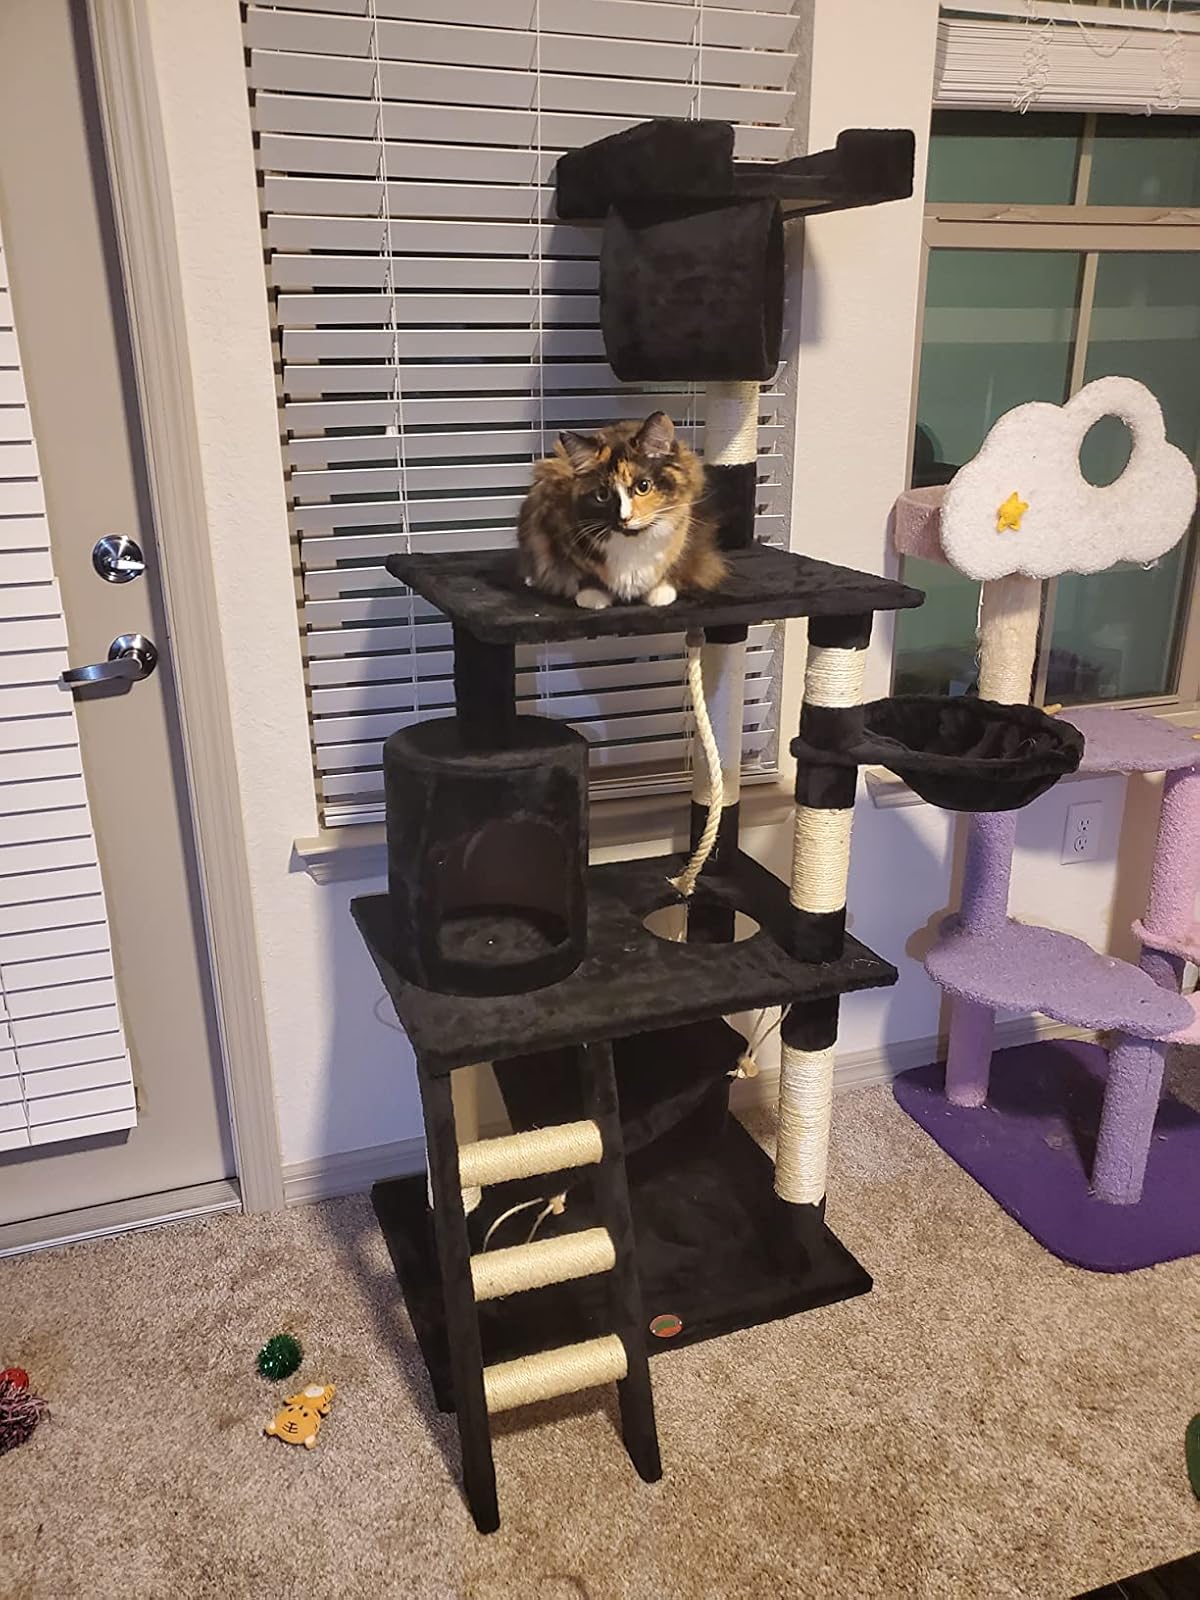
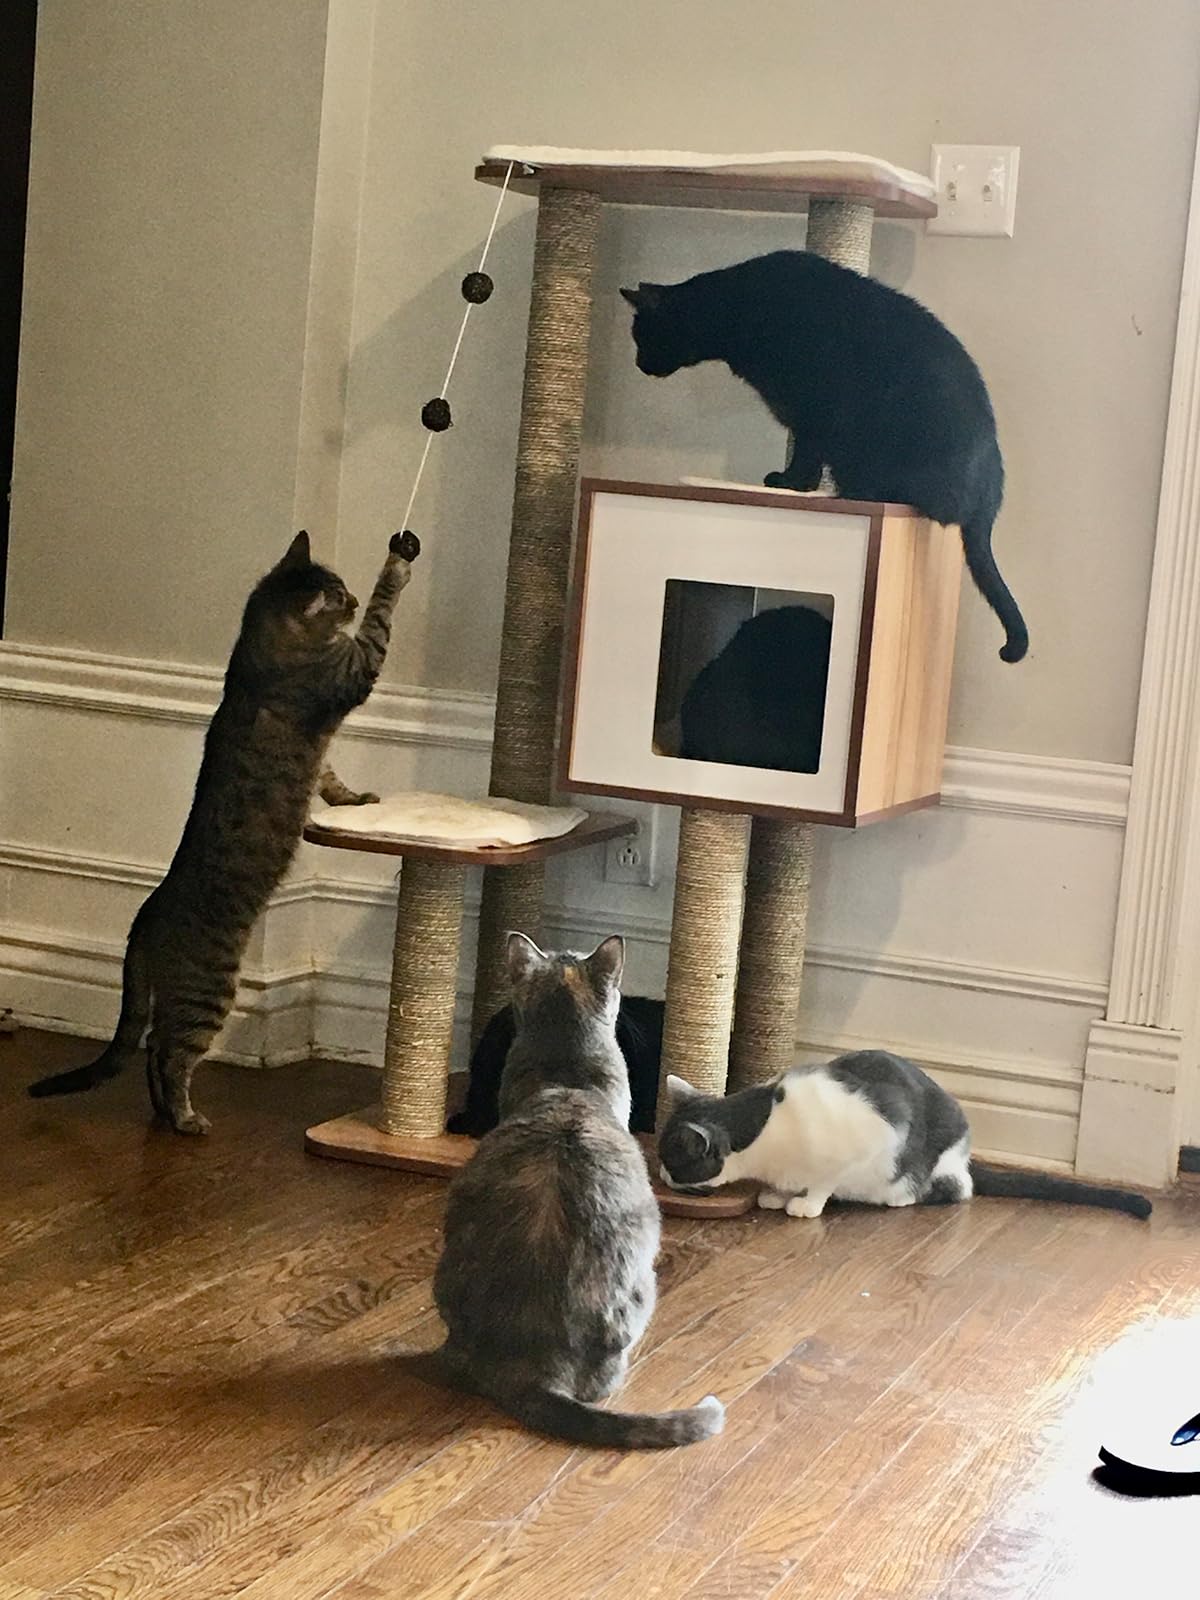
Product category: items_cat tree
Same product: no